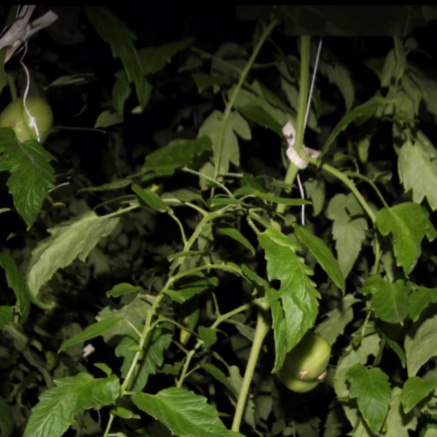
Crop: tomato